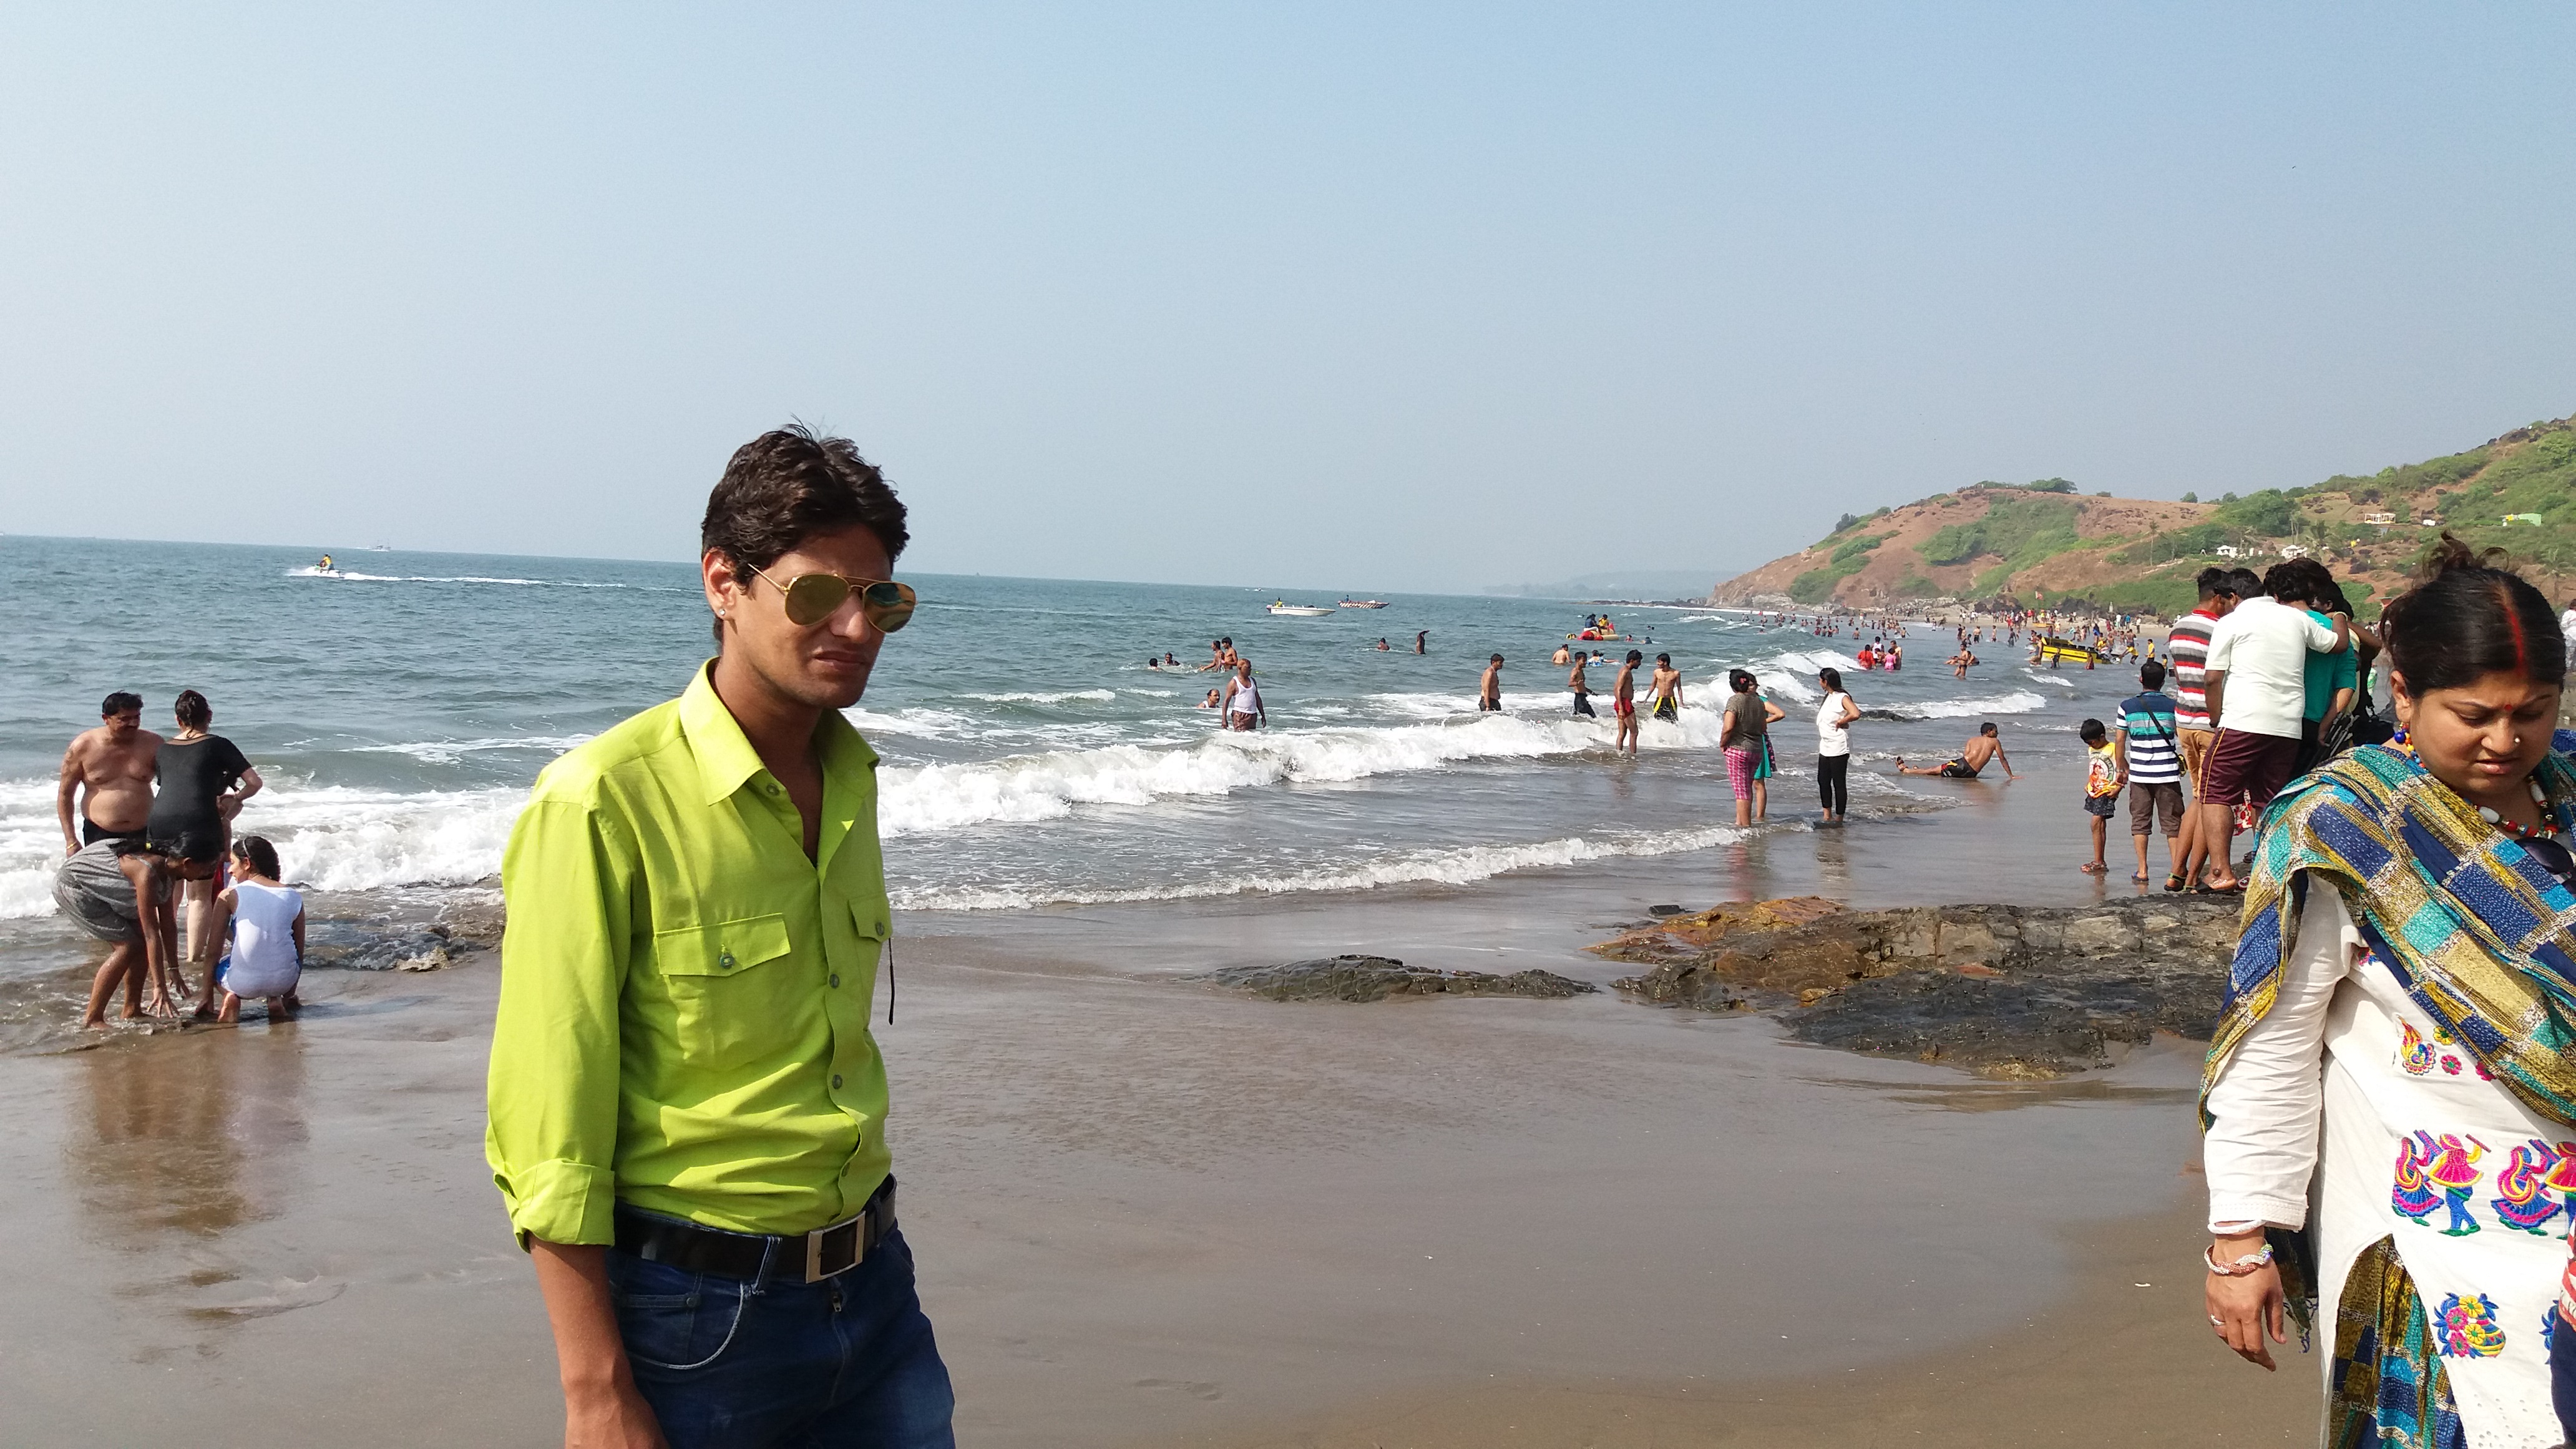
man, beach, sea, water, body of water, coast, ocean, coastal and oceanic landforms, tourism, shore, sand, fun, vacation, sky, leisure, travel, recreation, wave, tree, bay, vehicle